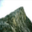
Label: mountain